Totally Wild

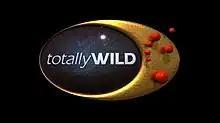
"Totally Wild" logo used from 2012 to 2016

Totally Wild is an Australian children's television series that premiered on Network 10 on 12 July 1992. The series aired on 10 Peach (formerly Eleven) from 2013 to 2020, and 10 Shake from 2020 to 2021. It had a current affairs program format, and did stories on topics such as Australia's native flora and fauna, action sports, the environment, science, and technology. The show was broadcast across many countries.